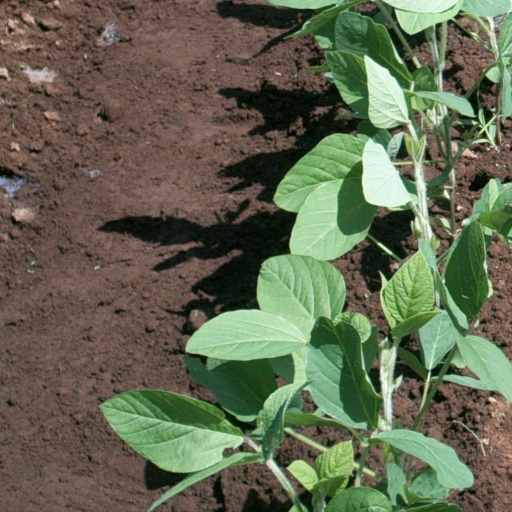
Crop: soybean